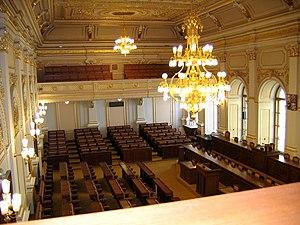
La politique en Tchéquie repose sur la Constitution de la Tchéquie, laquelle date de décembre 1992. Auparavant, la Tchéquie était l'une des deux républiques fédérées de la Tchécoslovaquie.
La Chambre des députés de République tchèque est la chambre basse du Parlement tchèque. Après avoir occupé le Rudolfinum dans l'entre-deux-guerres, elle siège rue Sněmovní, dans le quartier de Malá Strana à Prague.
Les élections législatives tchèques de 2017 se tiennent les 20 et 21 octobre 2017 afin d'élire les 200 députés de la 8ᵉ législature de la Chambre des députés pour un mandat de quatre ans.
Le Parlement est le corps législatif de la Tchéquie, situé à Prague.
Les élections législatives tchèques de 2021 ont lieu les 15 et 16 octobre 2021 afin de renouveler les 200 membres de la Chambre des députés. À l'issue de ces élections débute la neuvième législature de la République tchèque.